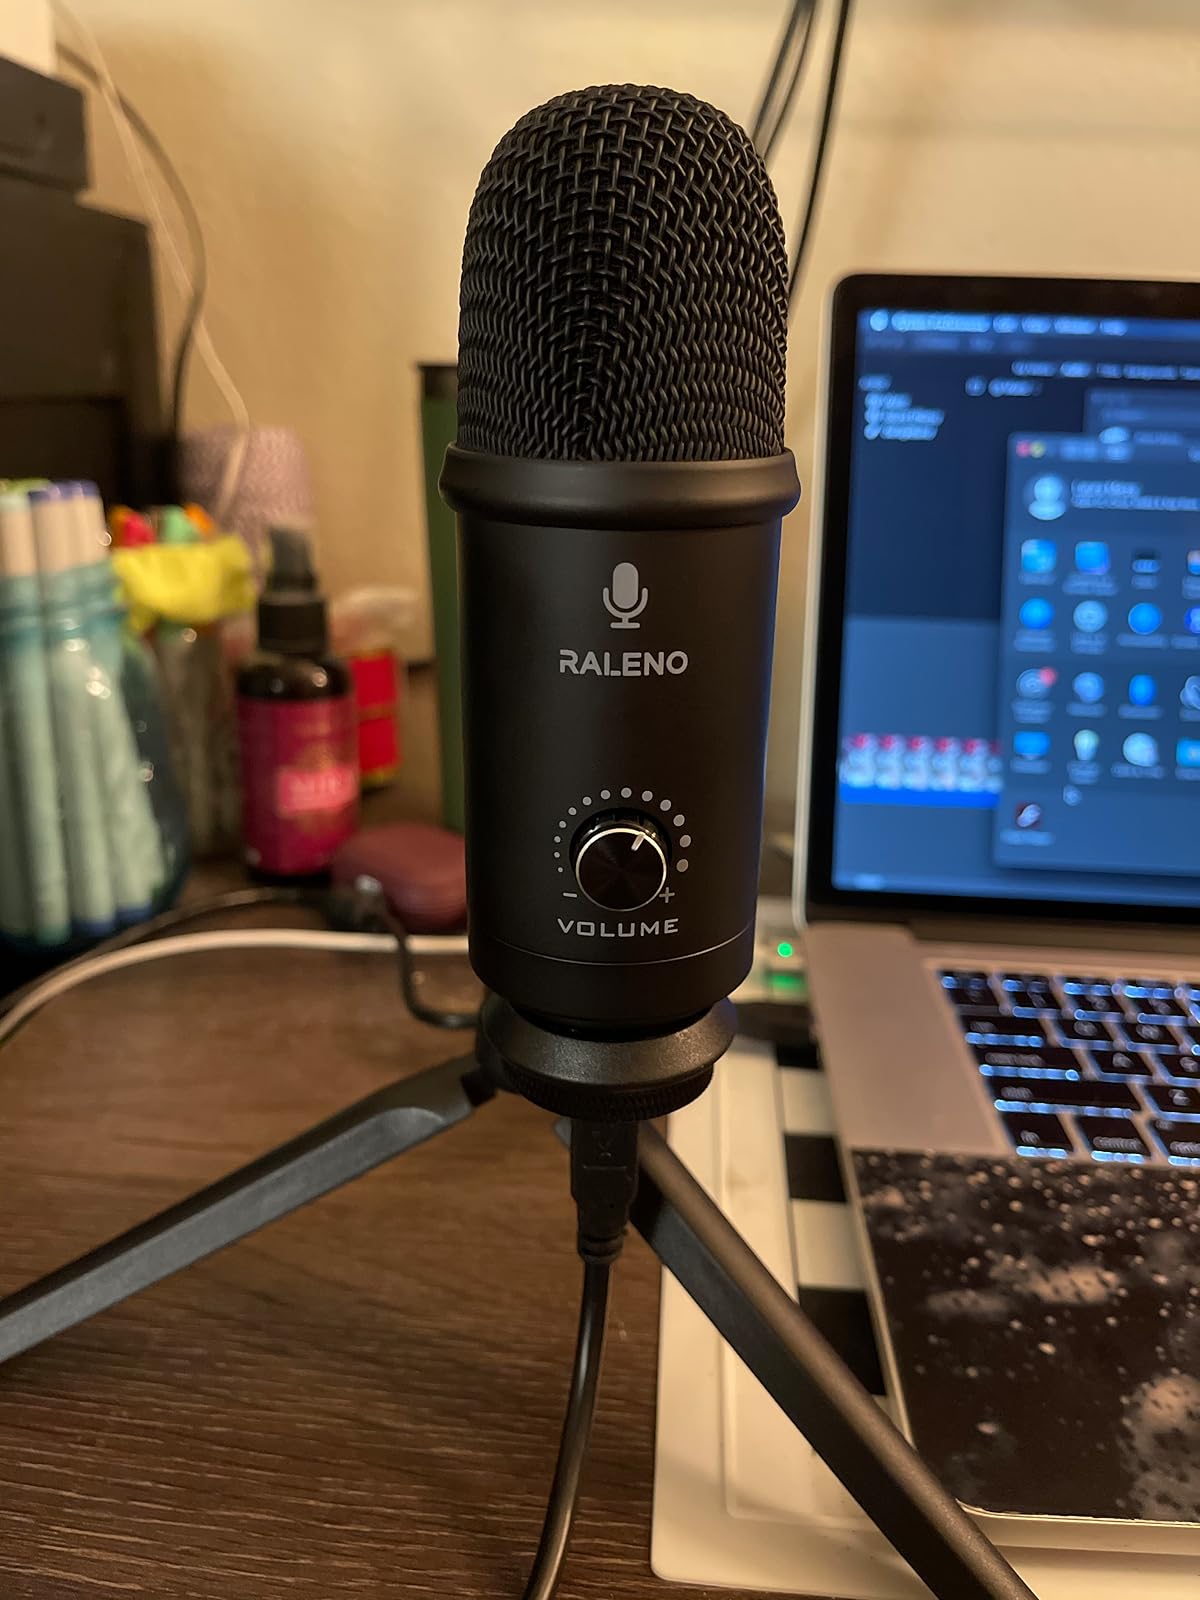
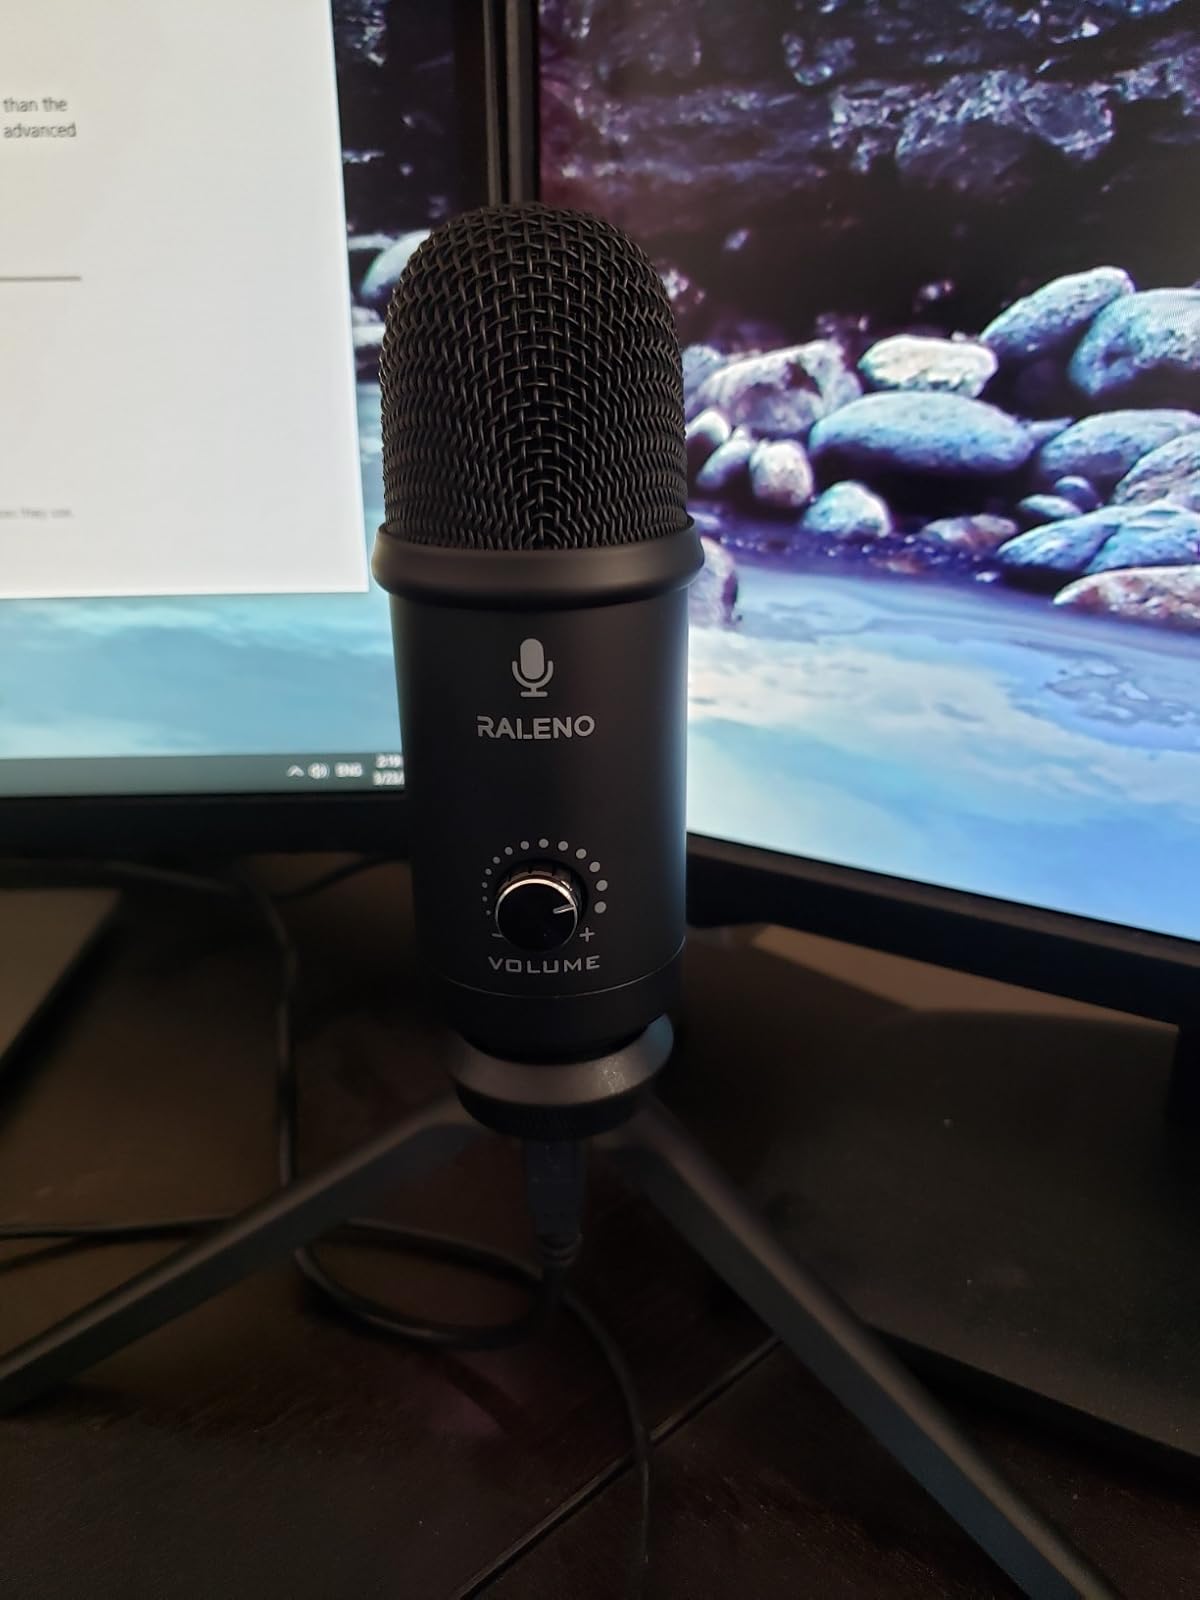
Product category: microphone
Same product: yes